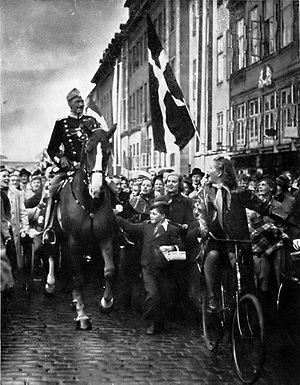
L'occupation du Danemark par l'Allemagne durant la Seconde Guerre mondiale a commencé le 9 avril 1940 par l'opération Weserübung et prit fin le 5 mai 1945 lorsque les forces allemandes se retirèrent à la suite de leur défaite face aux Alliés. Contrairement à la situation des autres pays sous occupation allemande, la plupart des institutions danoises ont continué à fonctionner plus ou moins normalement jusqu'au 29 août 1943. Le gouvernement danois resta dans le pays, maintenant une relation trouble entre régime démocratique et système totalitaire. Il fit certaines concessions politiques et économiques, mais refusa de participer à l'envoi de travailleurs forcés en Allemagne, à la répression de la Résistance ou à la déportation des Juifs, jusqu'à ce que les autorités allemandes dissolvent le gouvernement à la suite d'une série de grèves et de sabotages.